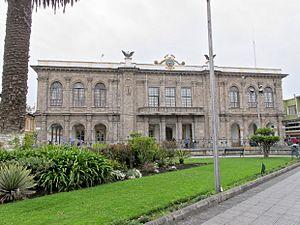
Latacunga est une ville d'Équateur et la capitale de la province de Cotopaxi. Elle est située à 84 km au sud de Quito. Sa population s'élevait à 57 127 habitants en 2001. Elle a pris son indépendance politique de l'Espagne le 11 novembre 1820.